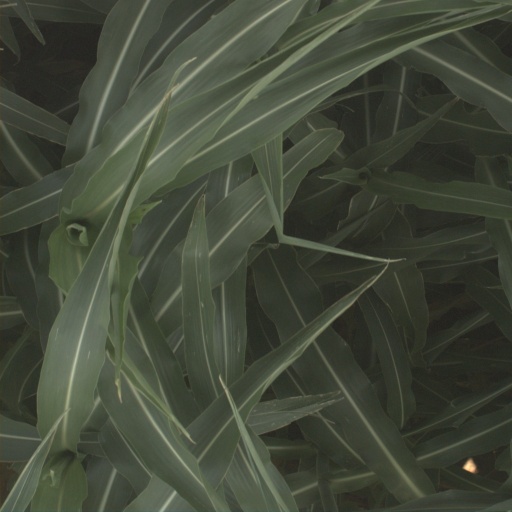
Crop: sorghum